Japanese swordsmithing

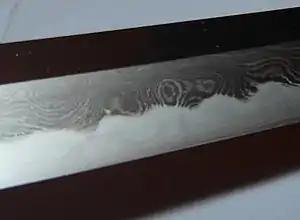
The different layers in this blade are evident by the difference in their carbon content, which is exaggerated at the hamon giving it a wispy appearance.

According to Smith, the different layers of steel are made visible during the polishing because of one or both of two reasons: 1) the layers have a variation in carbon content, or 2) they have variation in the content of slag inclusions. When the variation is from slag inclusions by themselves, there will not be a noticeable effect near the "hamon", where the "yakiba" meets the "hira". Likewise, there will be no appreciable difference in the local hardness of the individual layers. A difference in slag inclusions generally appears as layers that are somewhat pitted while the adjacent layers are not. In one of the first metallurgical studies, Professor Kuni-ichi Tawara suggests that layers of high slag may have been added for practical as well as decorative reasons. Although slag has a weakening effect on the metal, layers of high slag may have been added to diffuse vibration and dampen recoil, allowing easier use without a significant loss in toughness.